Priory Church of St Mary, Abergavenny

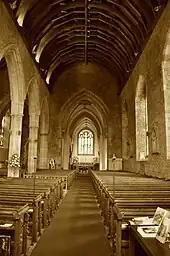
The nave, looking east.

Although the Norman building was built around 1070, a previous Iron Age, Roman or Post-Roman structure existed on the site. Archaeological surveys have found significant finds of Samian ware pottery, and a church named "The church of the Holy Rood" is known to have existed in the town, but its exact location is not known.